Truist Park

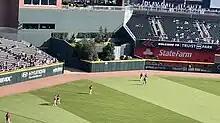
The water feature at Truist Park

On November 20, 2013, the Braves unveiled plans to build a $400 million entertainment district to surround the ballpark. The complex, called The Battery Atlanta, contains a mix of shops, dining, living and workspace in the area surrounding the ballpark. It opened in stages starting in 2017.